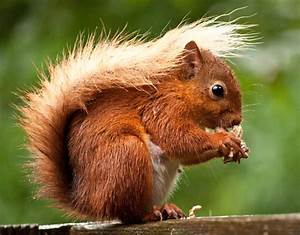
Label: squirrel